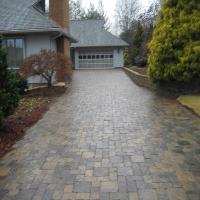
Weather: cloudy or overcast